Honus Wagner

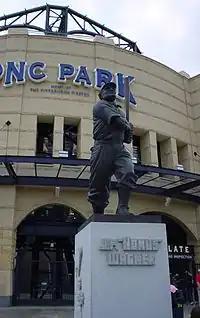
Frank Vittor's "J. P. "Honus" Wagner" statue at PNC Park

On June 28, , at age 40, Wagner recorded his 3,000th hit, a single off rookie Cincinnati Reds pitcher Pete Schneider, the second player in baseball history to reach the figure after Cap Anson. Nap Lajoie would join them three months later in the season. This accomplishment, however, came during a down period for Wagner and Pirates. Wagner hit only .252 in 1914, the lowest average of his career. In July 1915, he became the oldest player to hit a grand slam, a record which stood for 70 years until topped by 43-year-old Tony Pérez. In 1916, Wagner became the oldest player to hit an inside-the-park home run.